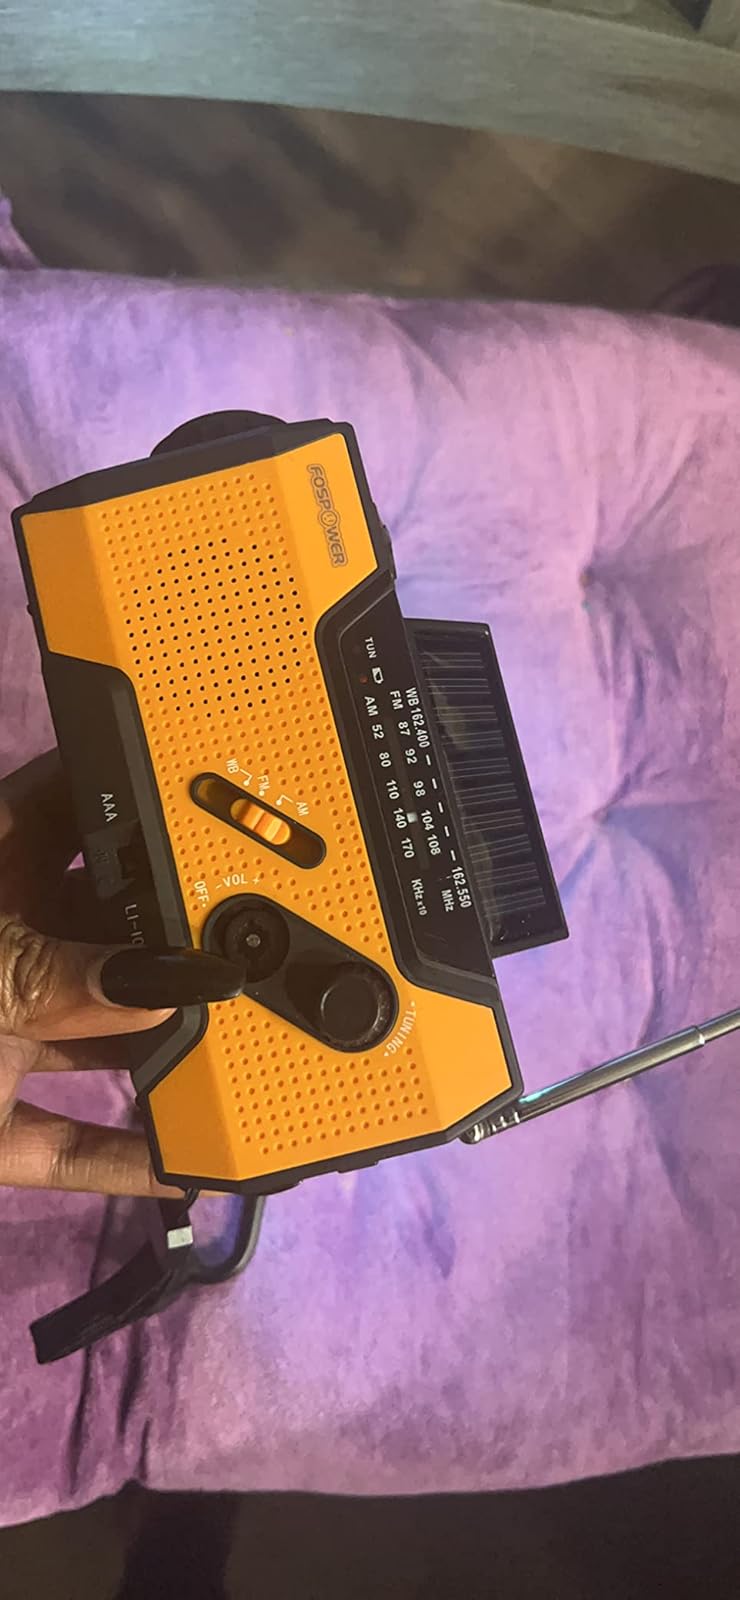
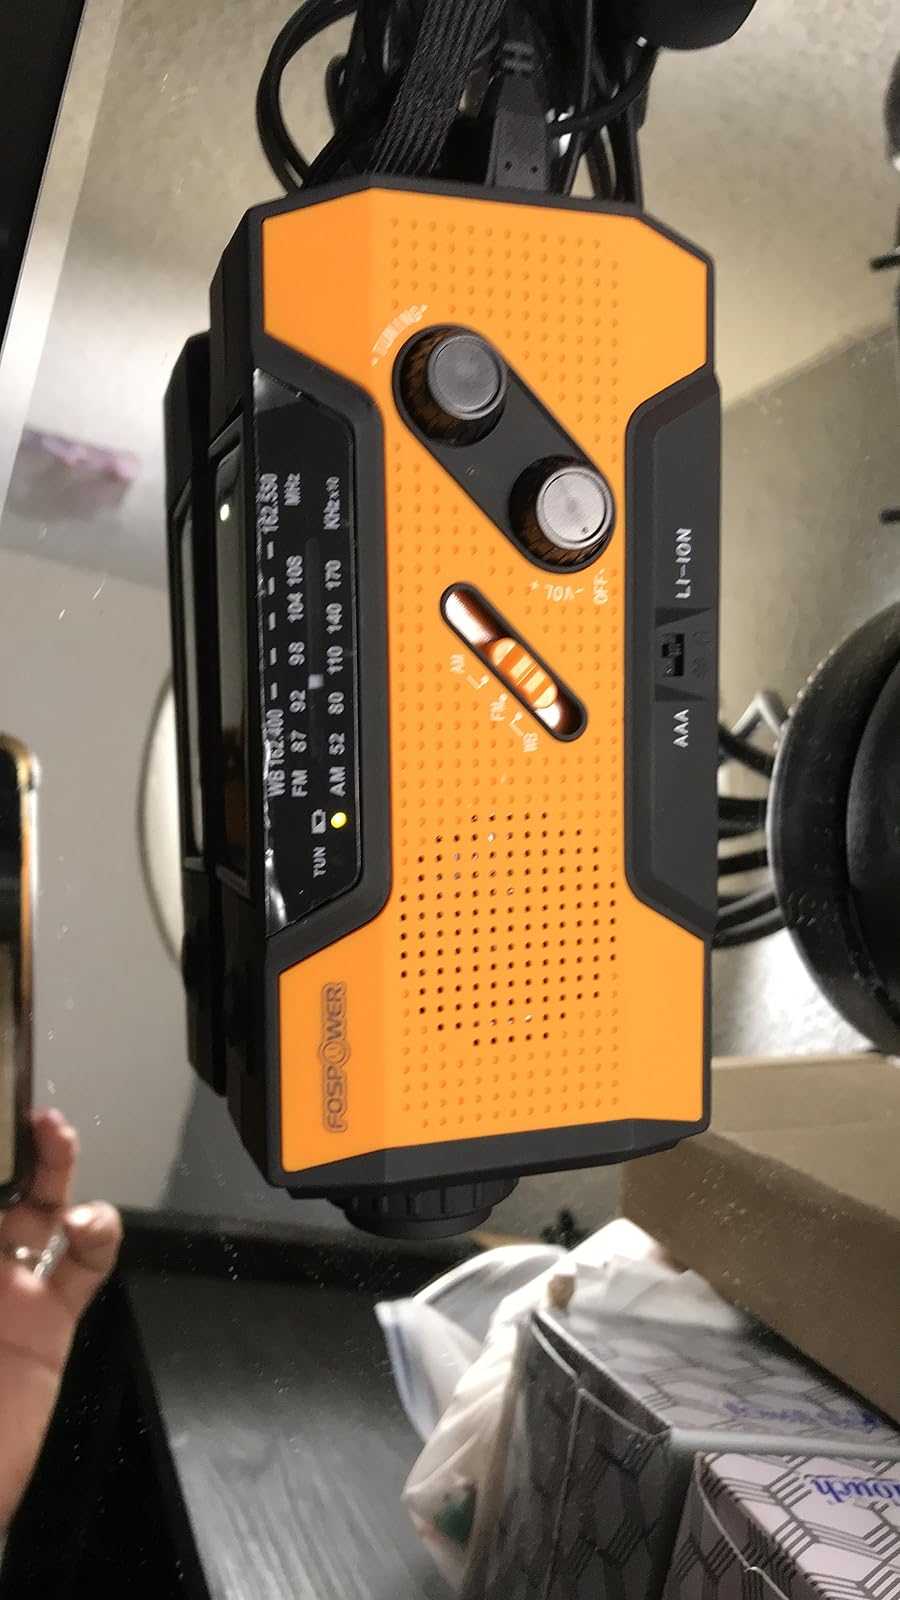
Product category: radio
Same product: yes